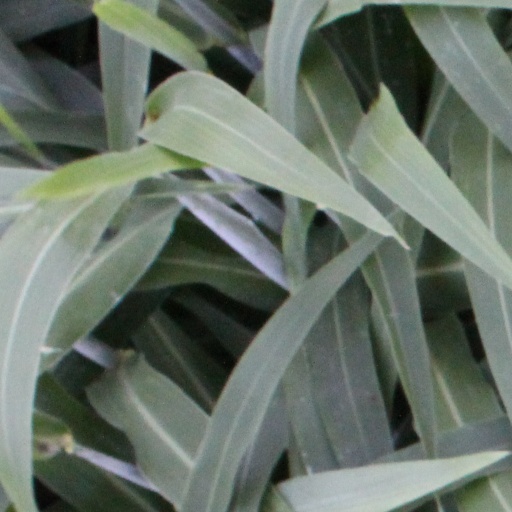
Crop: sorghum